August Derleth

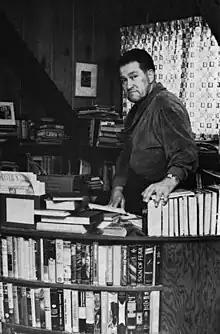
Derleth in 1962

Derleth wrote an expansive series of novels, short stories, journals, poems, and other works about Sac Prairie. Derleth intended this series to comprise up to 50 novels telling the projected life-story of the region from the 19th century onwards, with analogies to Balzac's "Human Comedy" and Proust's "Remembrance of Things Past".